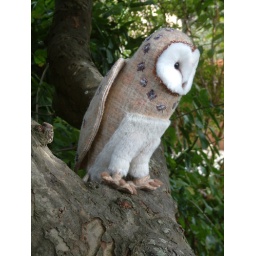
in an apple tree ....